Question: Please indicate a possible affordance area of sit_on_bench that can be used for sitting
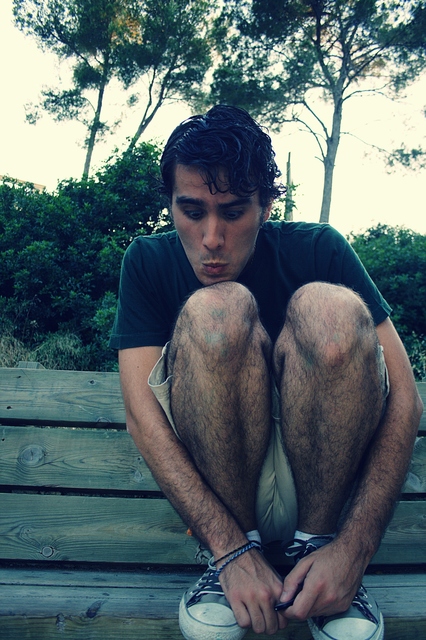
Answer: [1.5, 560.5, 425.5, 636.5]